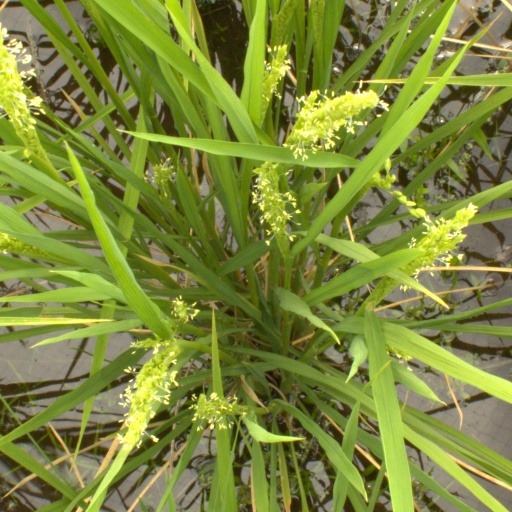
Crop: rice